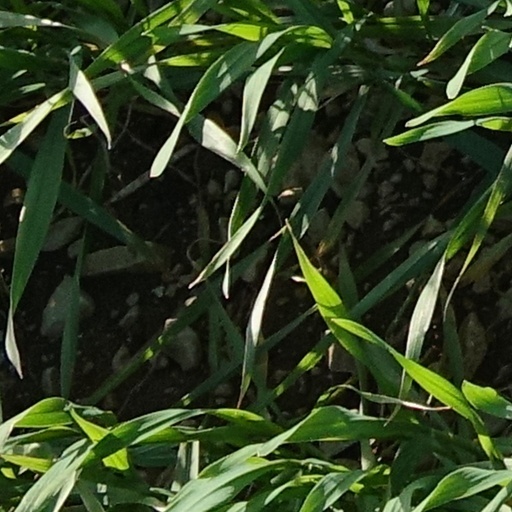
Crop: wheat